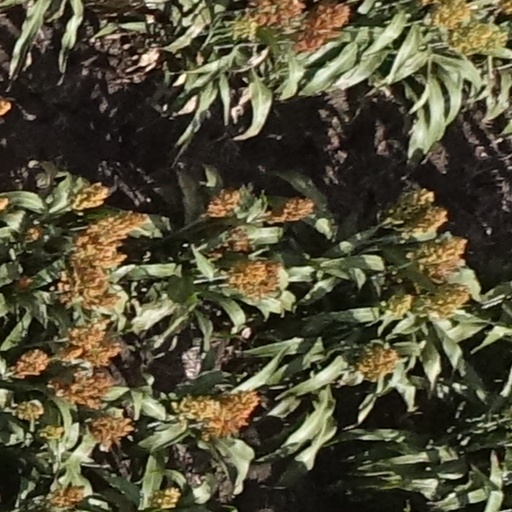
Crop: sorghum